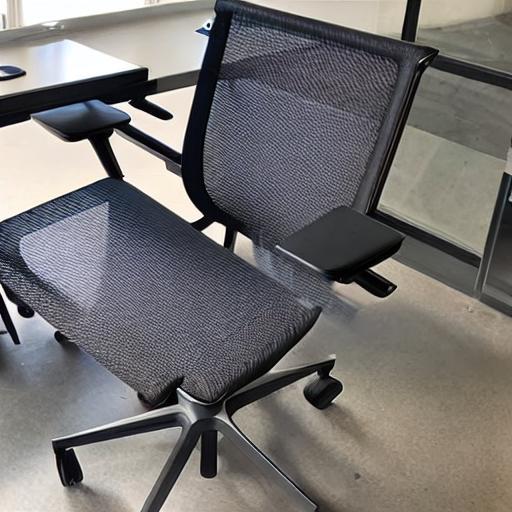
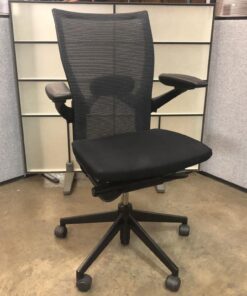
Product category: items_chair
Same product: no